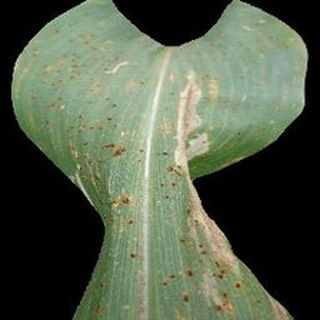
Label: corn_common_rust